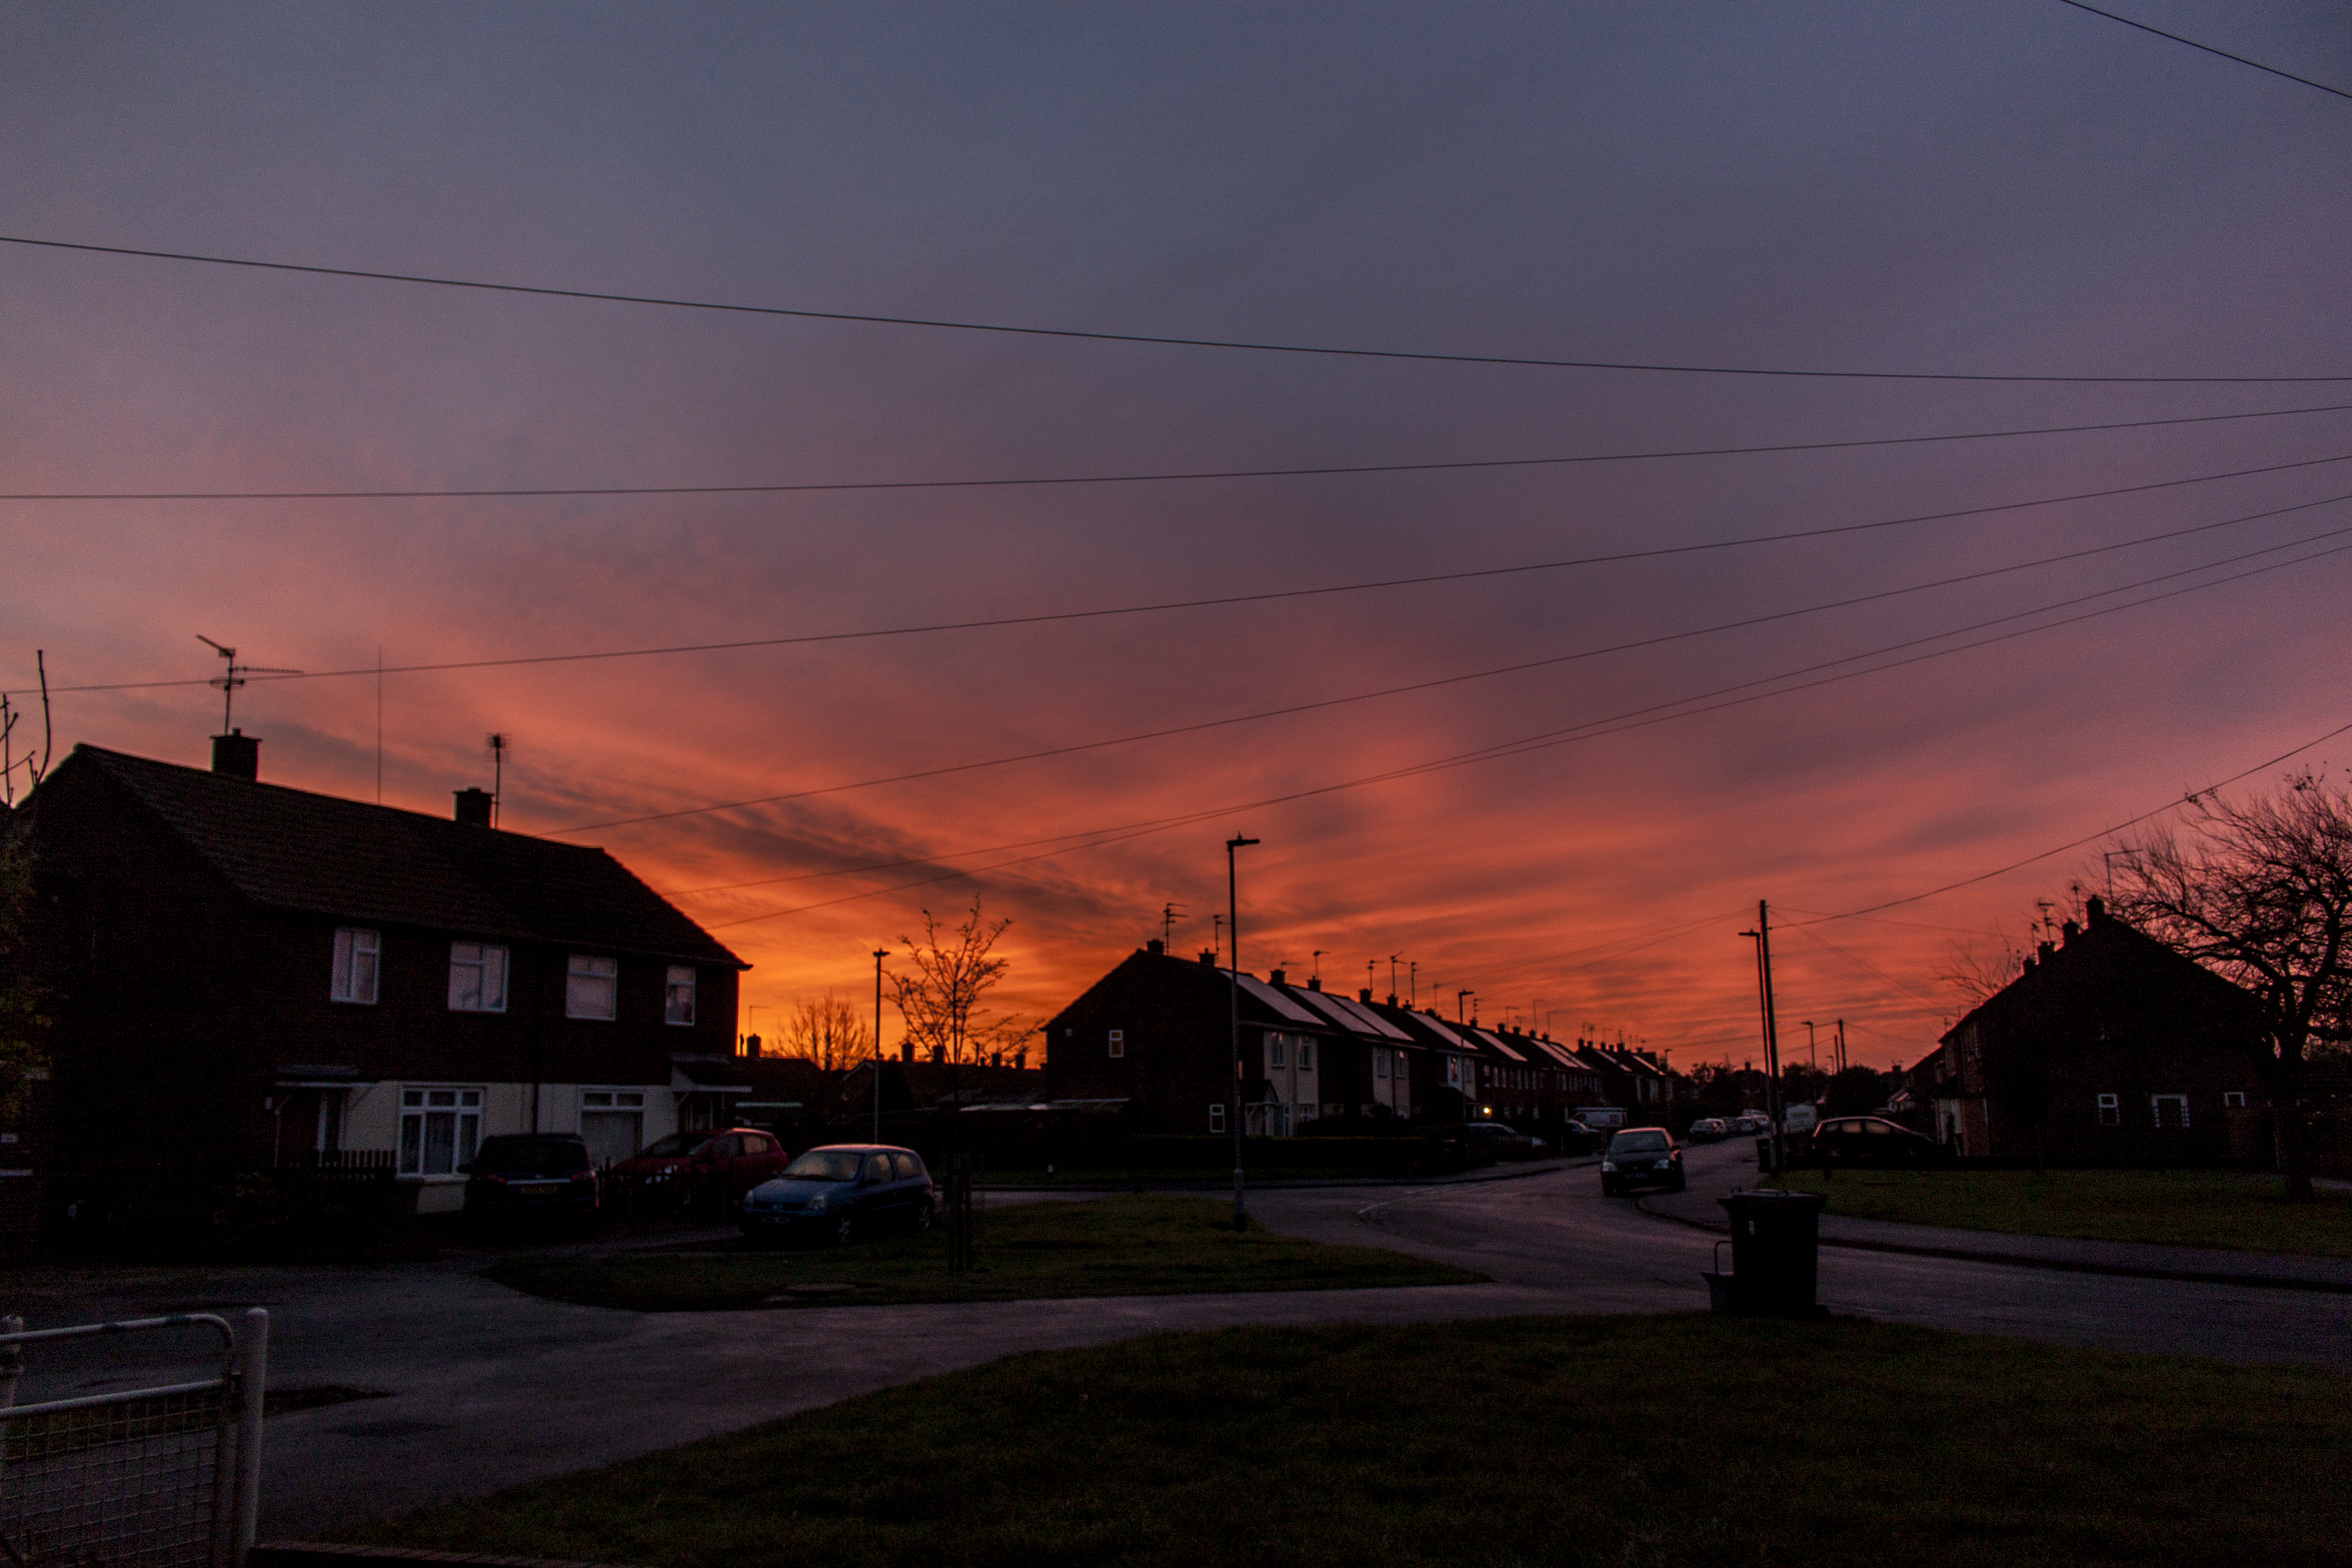
cloud, sky, sunrise, sunset, night, morning, dawn, cityscape, dusk, evening, uk, peterborough, afterglow